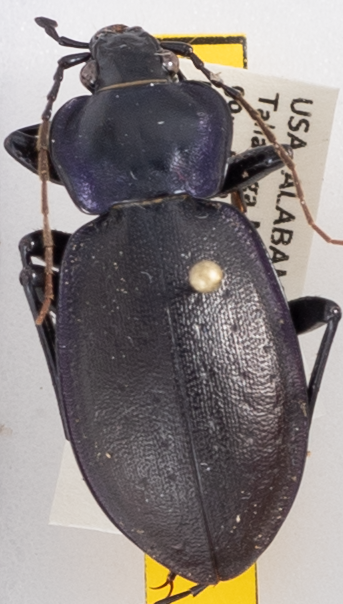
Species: Carabus sylvosus
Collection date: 2021-05-11
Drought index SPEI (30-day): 1.16
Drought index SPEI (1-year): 0.922
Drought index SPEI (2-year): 1.69